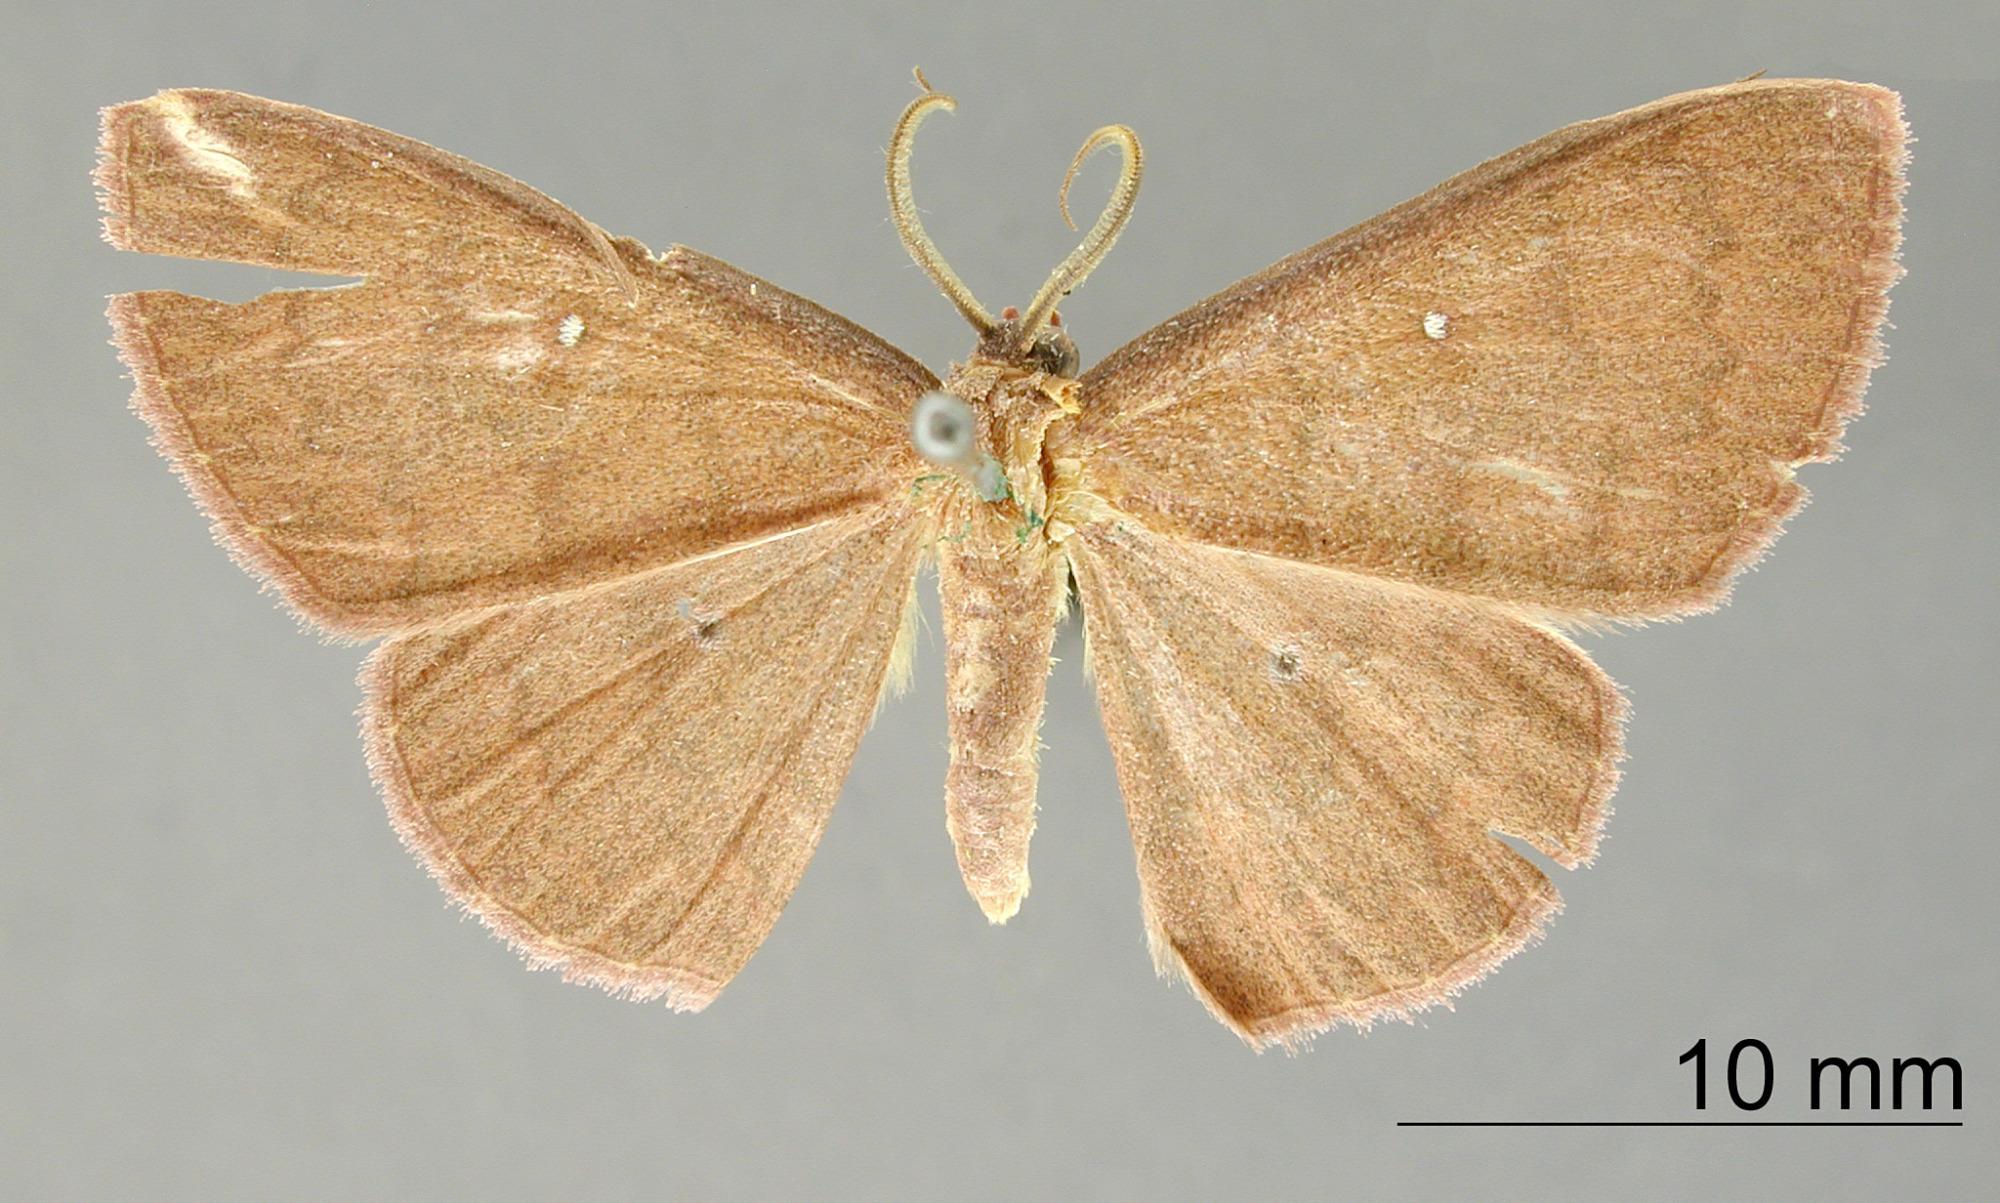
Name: Heterephyra johannis
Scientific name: Heterephyra johannis Schaus, 1912
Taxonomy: Animalia, Arthropoda, Insecta, Lepidoptera, Geometridae, Sterrhinae
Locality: Juan Vinas, Unknown, Costa Rica